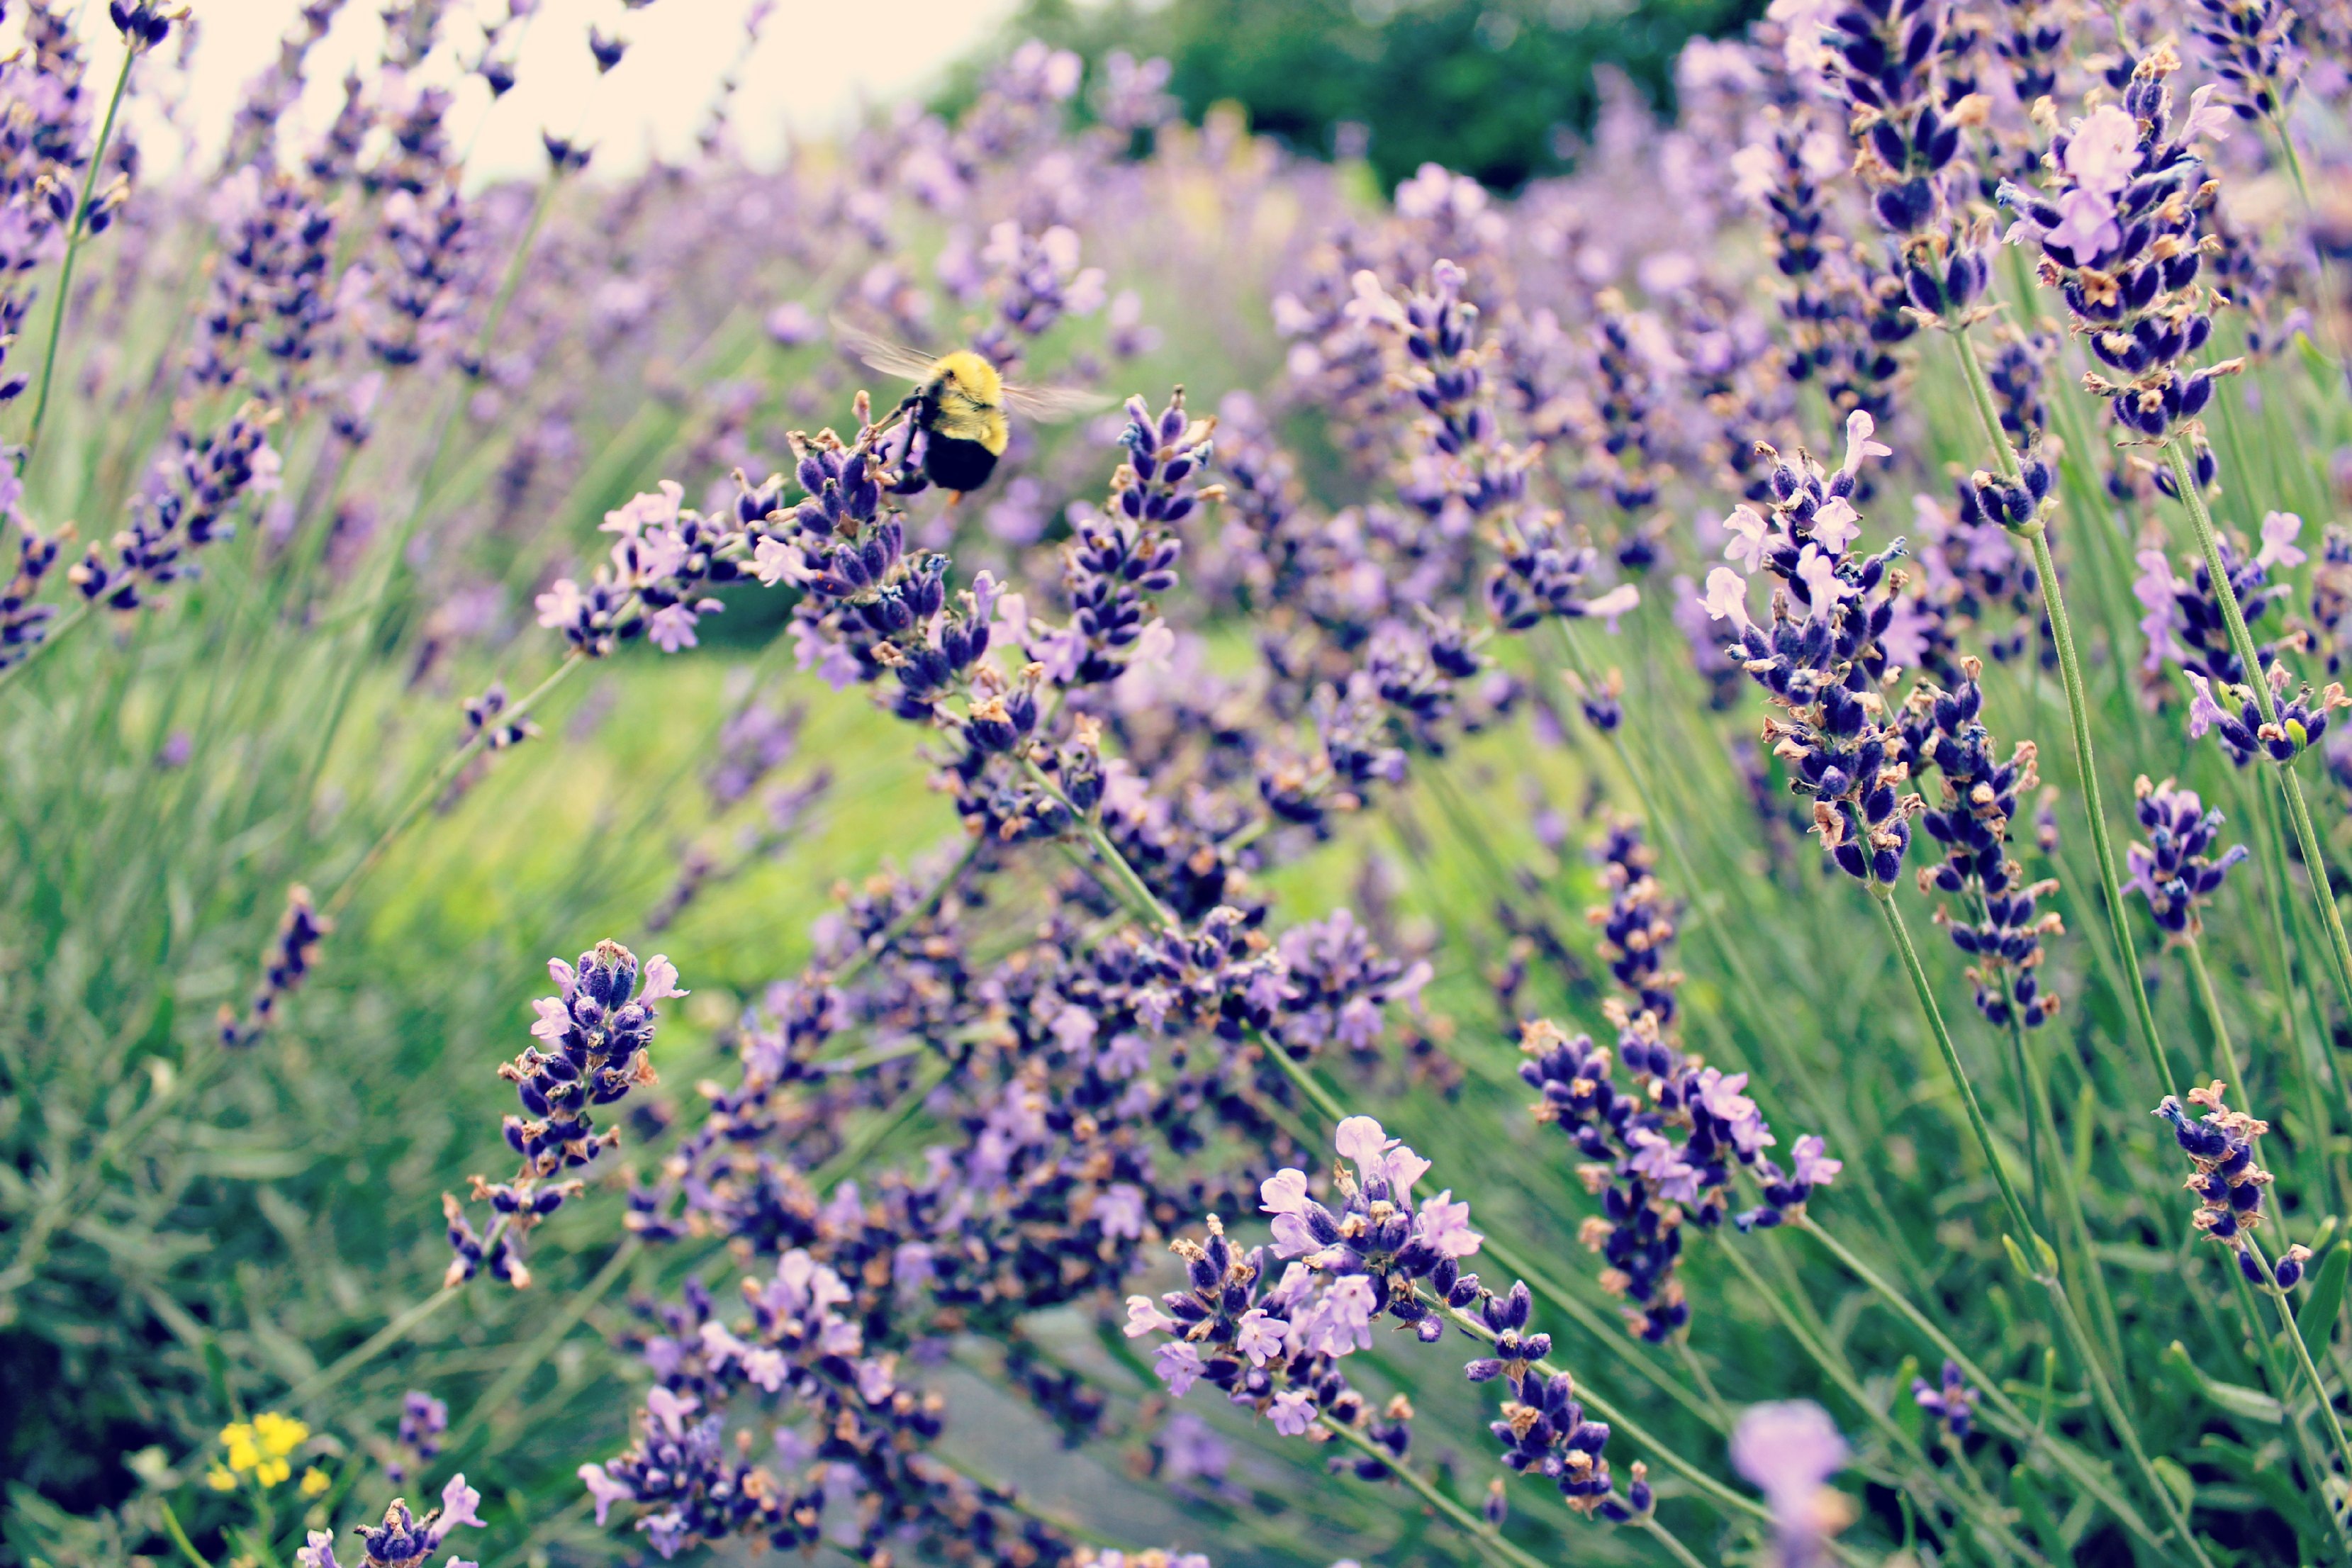
nature, grass, blossom, plant, field, meadow, flower, purple, summer, floral, spring, insect, natural, botany, garden, flora, lavender, wildflower, bee, flowering plant, land plant, english lavender